Prusias ad Hypium

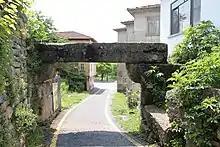
The "Horse Gate"

The ramparts of the city were built suitable to the topography of the terrain. The western city walls are high at a length of . The city walls were built during the Hellenistic and Roman periods in ashlar. Some cut stones were reused in altar and other architectural elements during the repairs in the Byzantine Empire. At the western end of the walls, there is an entrance built with reused block stones. of the Byzantine city walls are still standing. These walls start right across the ancient bridge located at the edge of the road to Akçakoca, and run as far as Hamam Street. Some of the walls remaining in the gardens of the houses form the foundations of the garden walls. There are also walls dating back to the Ottoman period on the high parts of the slope where the city was founded.